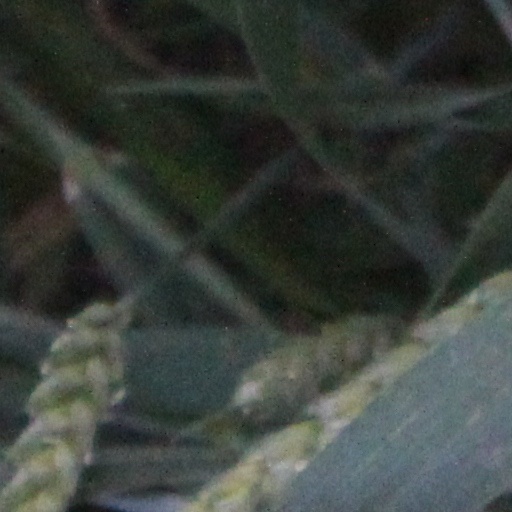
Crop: wheat